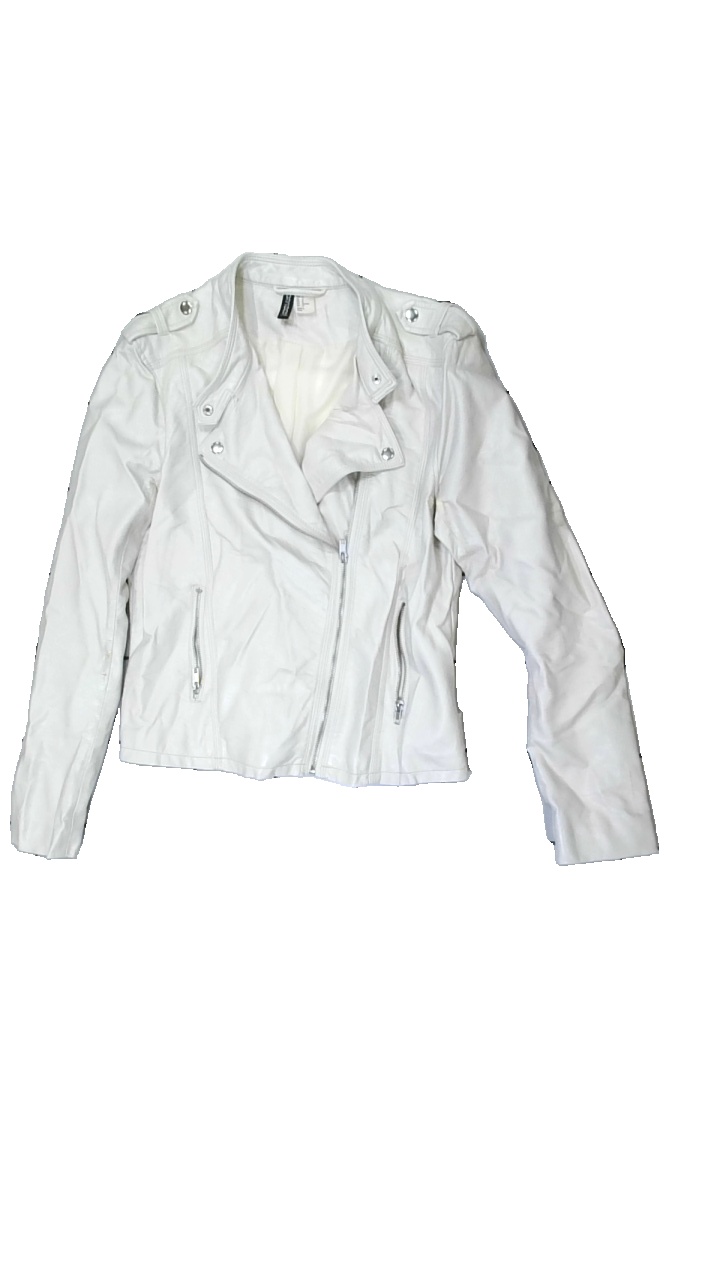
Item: Jacket (Ladies)
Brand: H&m
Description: vit skinnjacka, skinnet har lossnat på ärmarna på vissa ställen
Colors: White
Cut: Regular
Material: ?
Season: Spring
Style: Leather
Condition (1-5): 3
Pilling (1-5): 5
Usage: Export
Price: <50